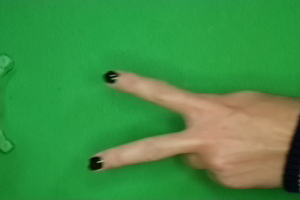
Label: scissors